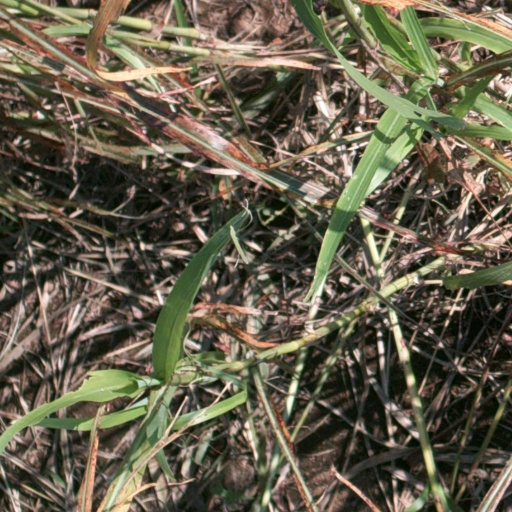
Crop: sorghum